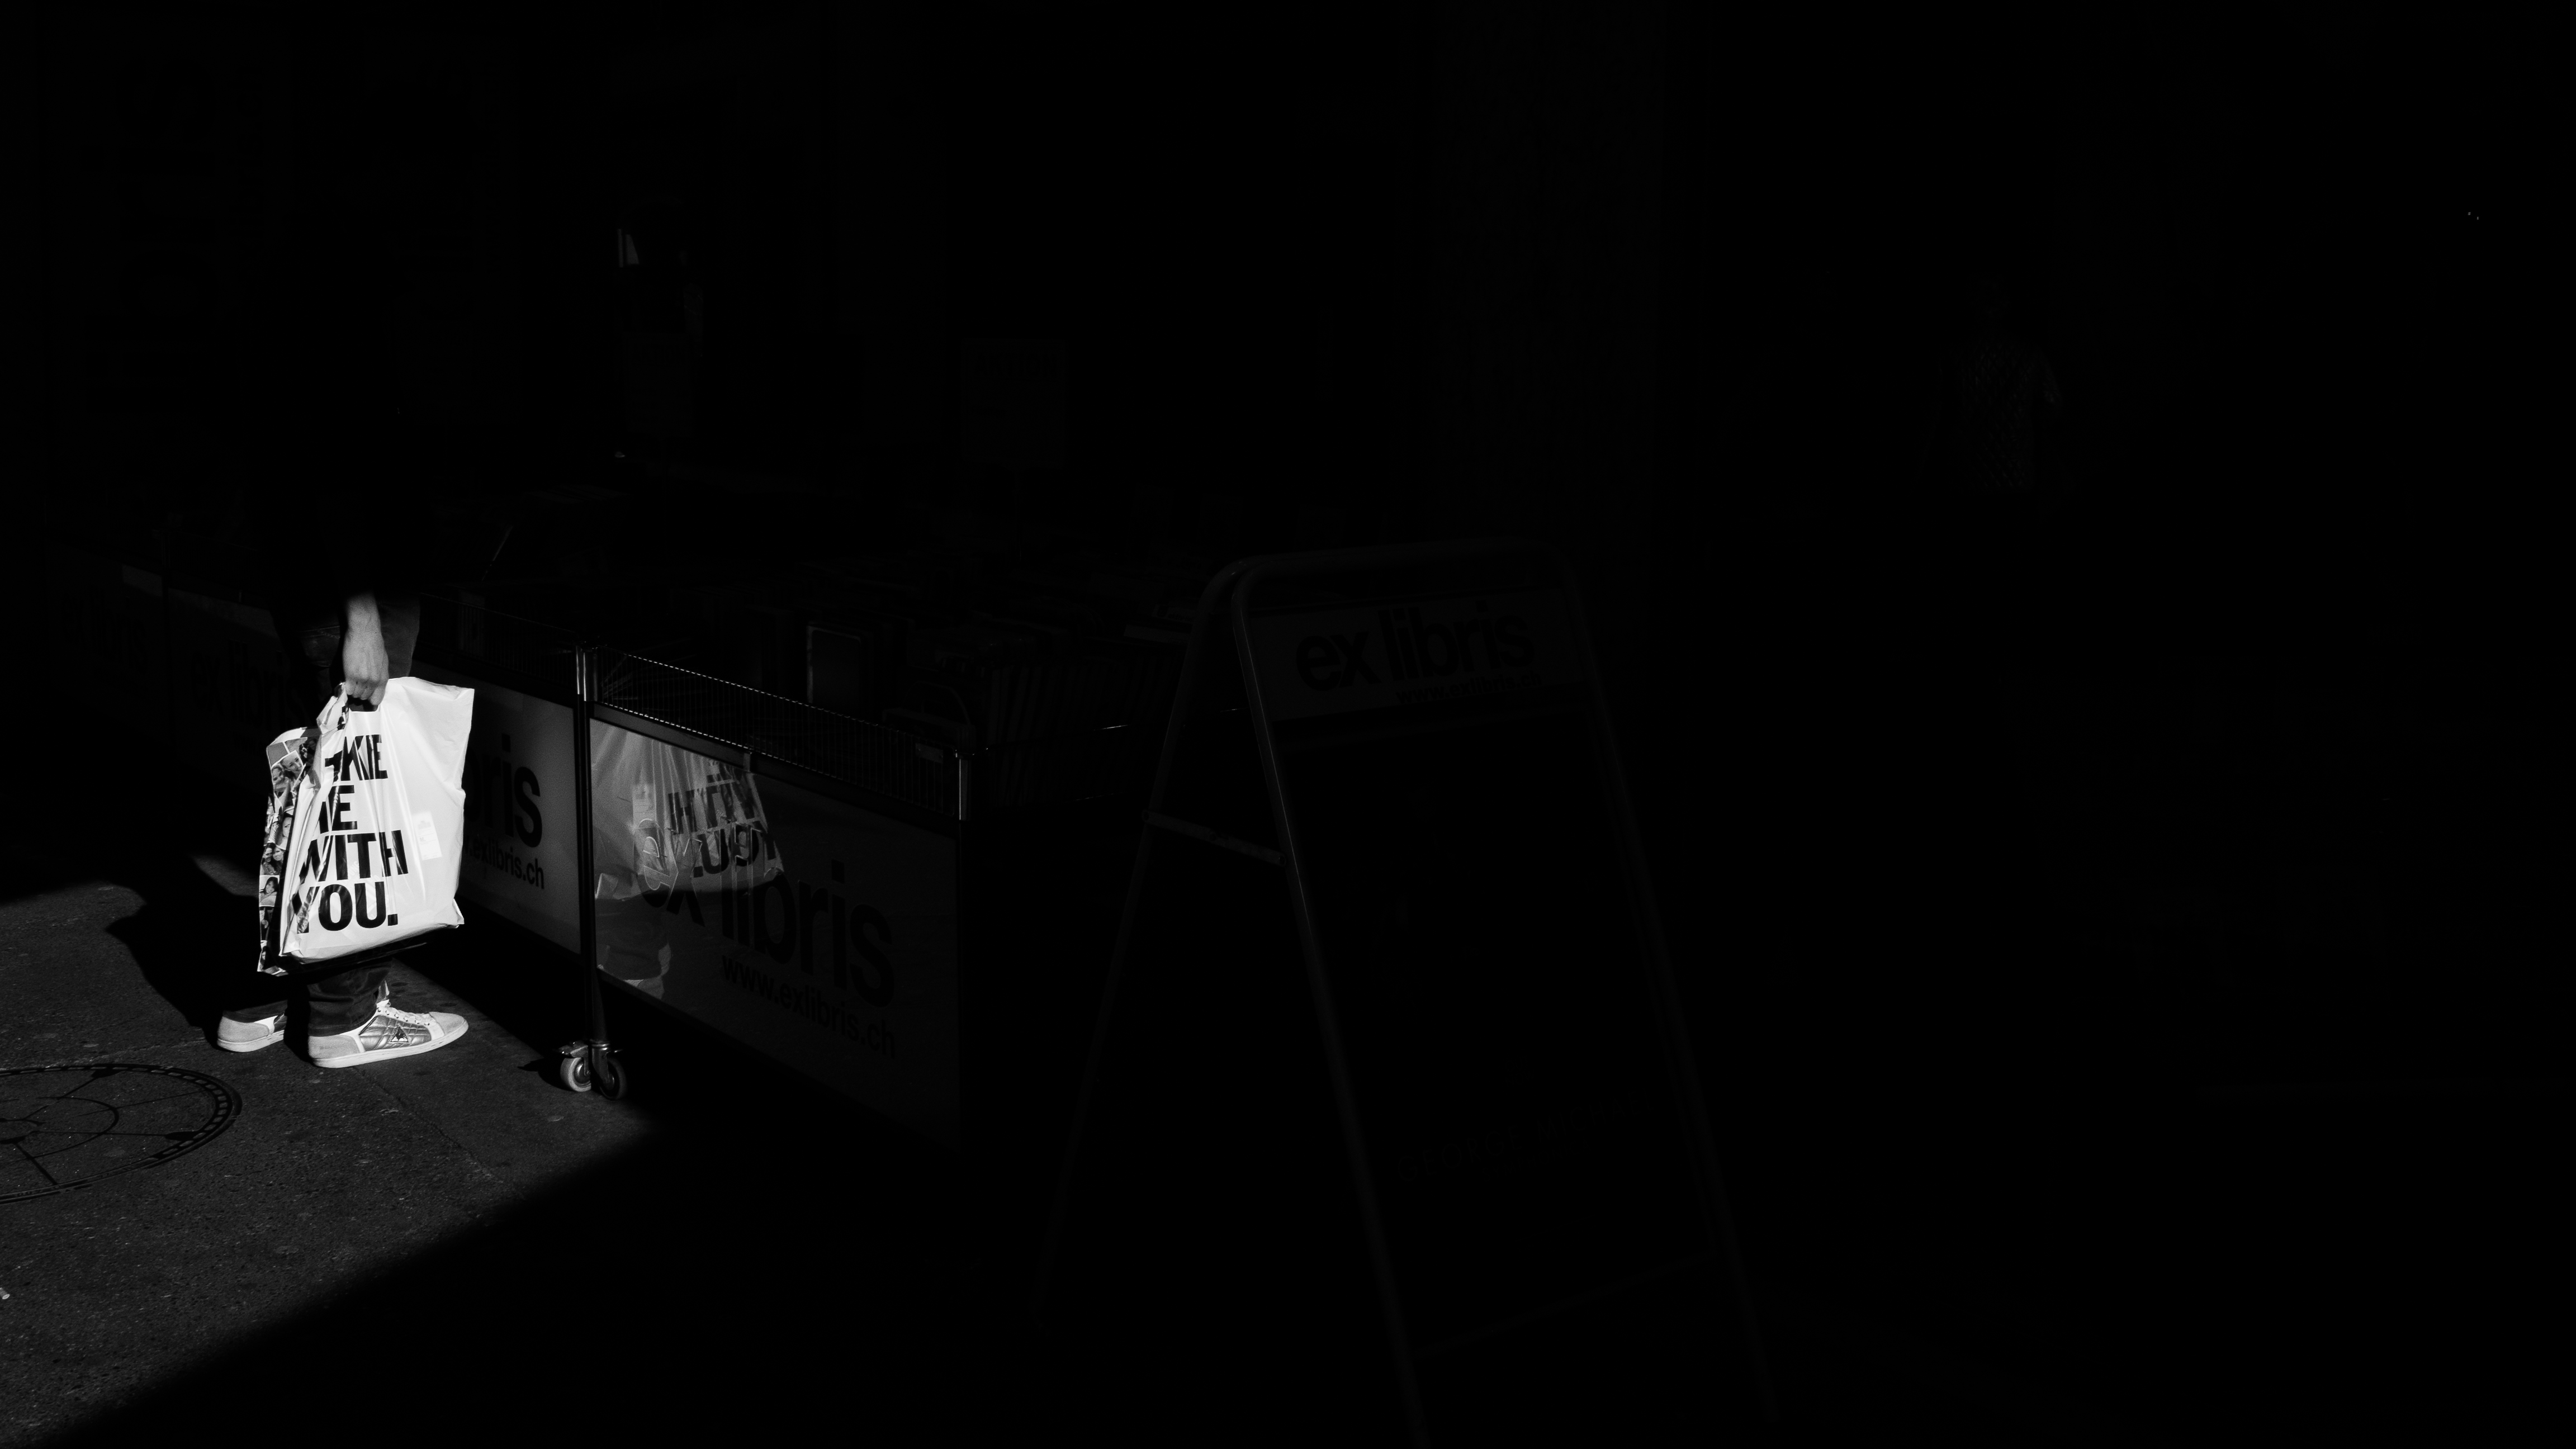
light, black and white, white, street, night, photography, shadow, darkness, black, monochrome, lighting, streetphotography, flickr, thomas, olympus, luzern, omd, fuji, shape, leica, monochrom, leuthard, hcb, thomasleuthard, monochrome photography